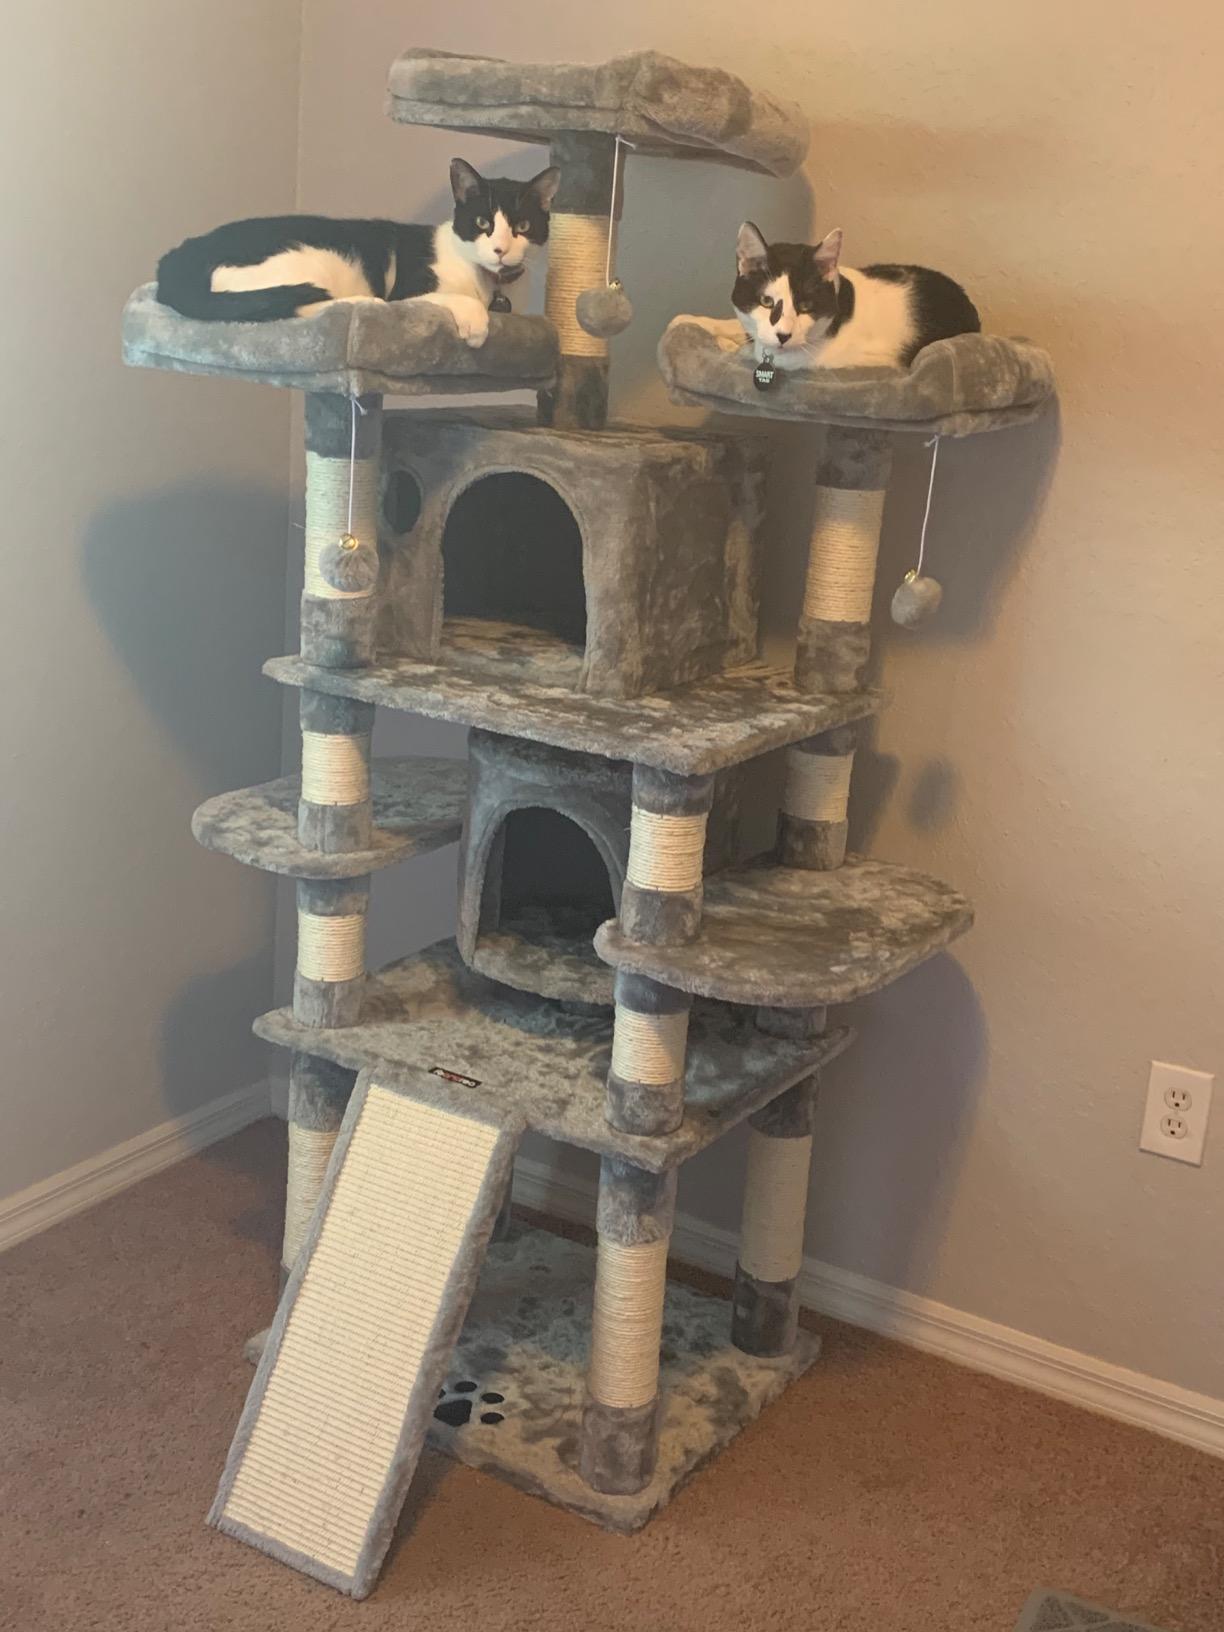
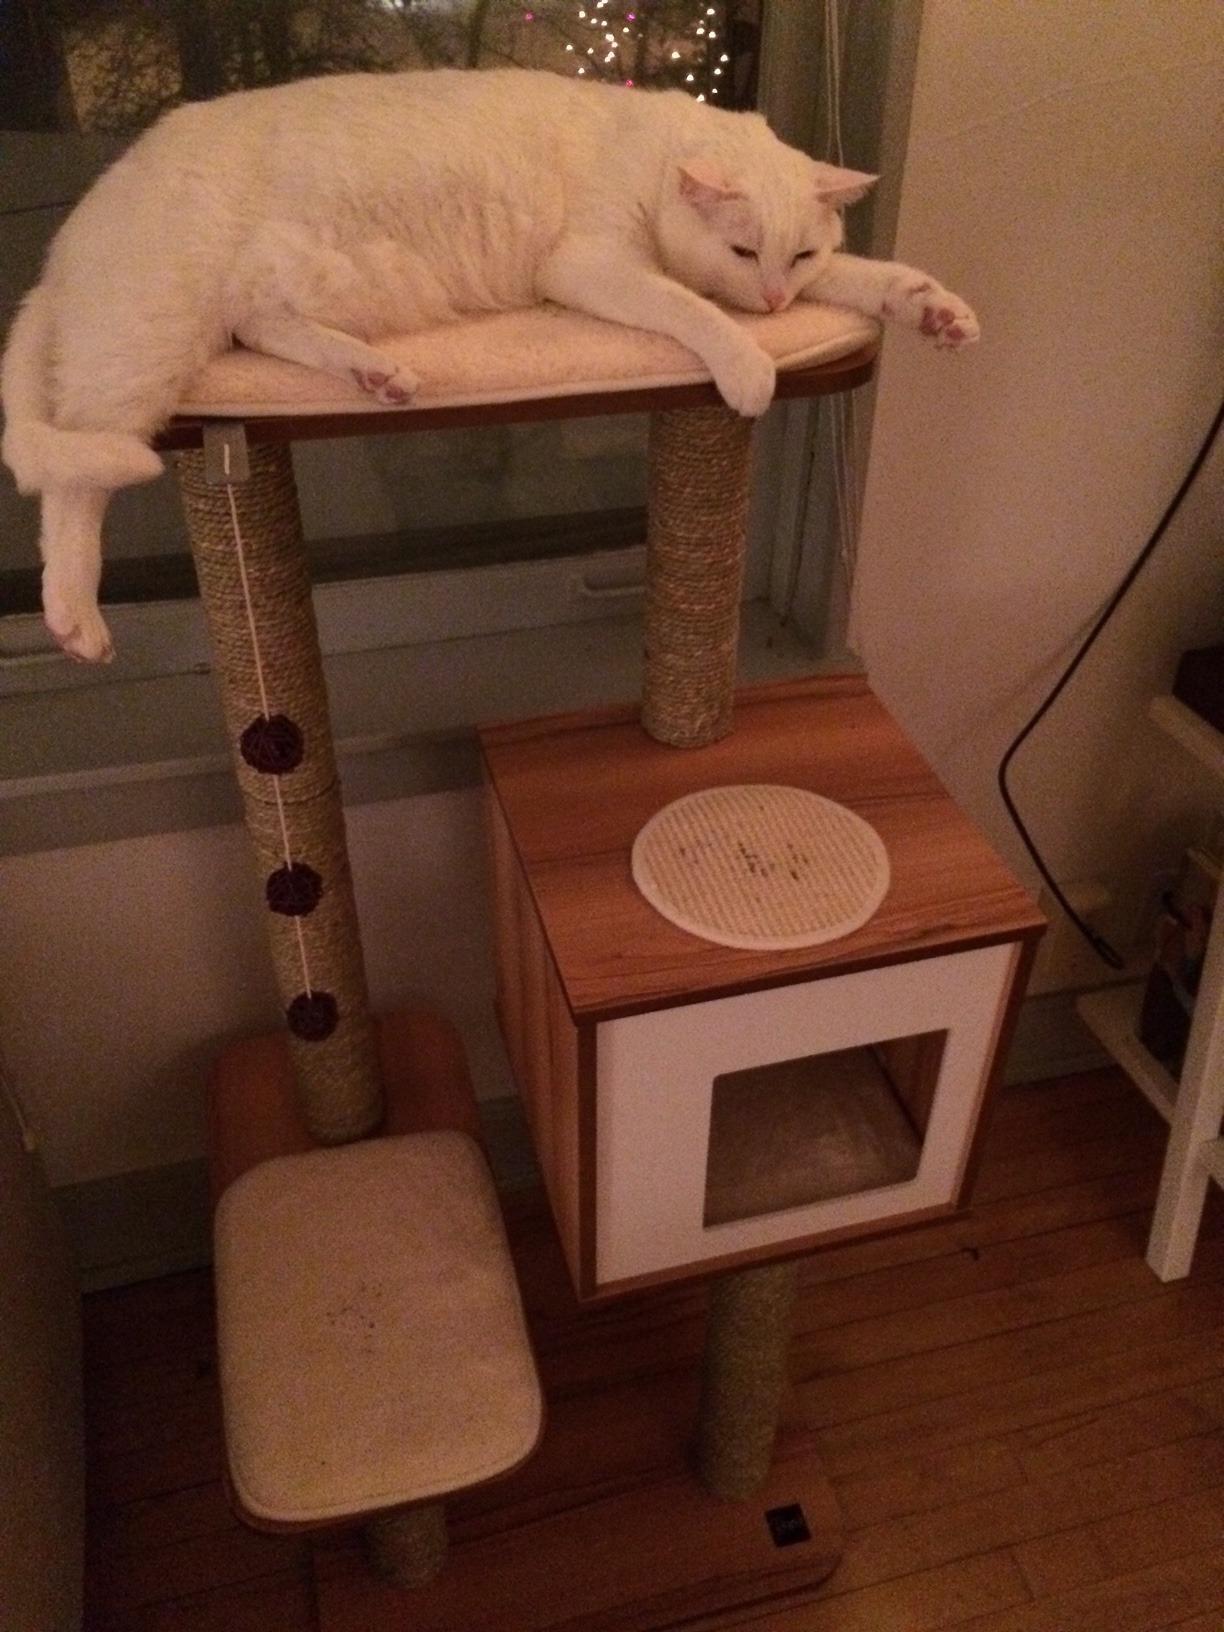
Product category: items_cat tree
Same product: no